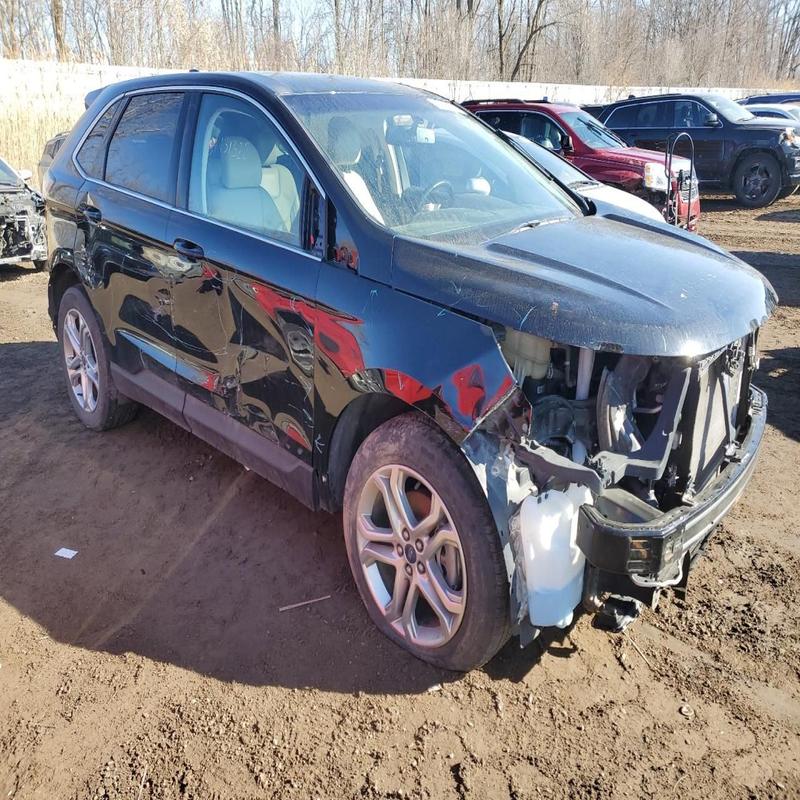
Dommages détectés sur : pare-choc avant, feu avant droit, porte avant droite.
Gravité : majeur